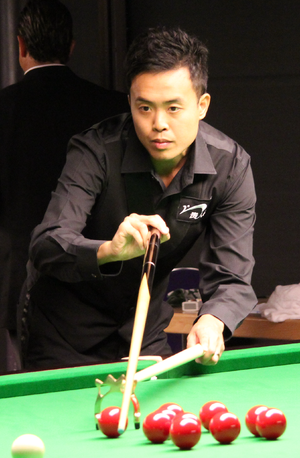
Marco Fu Ka-chun, né le 8 janvier 1978, est un joueur de snooker professionnel hongkongais.